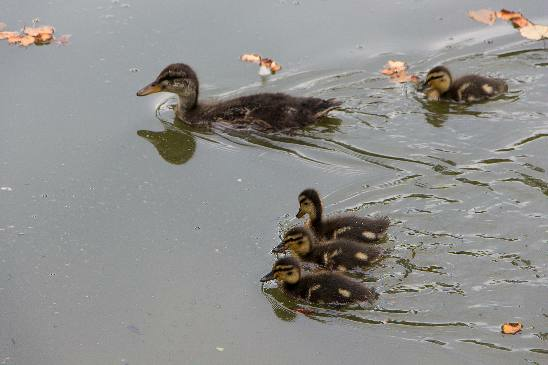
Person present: No